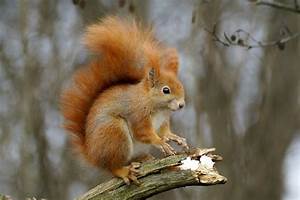
Label: squirrel